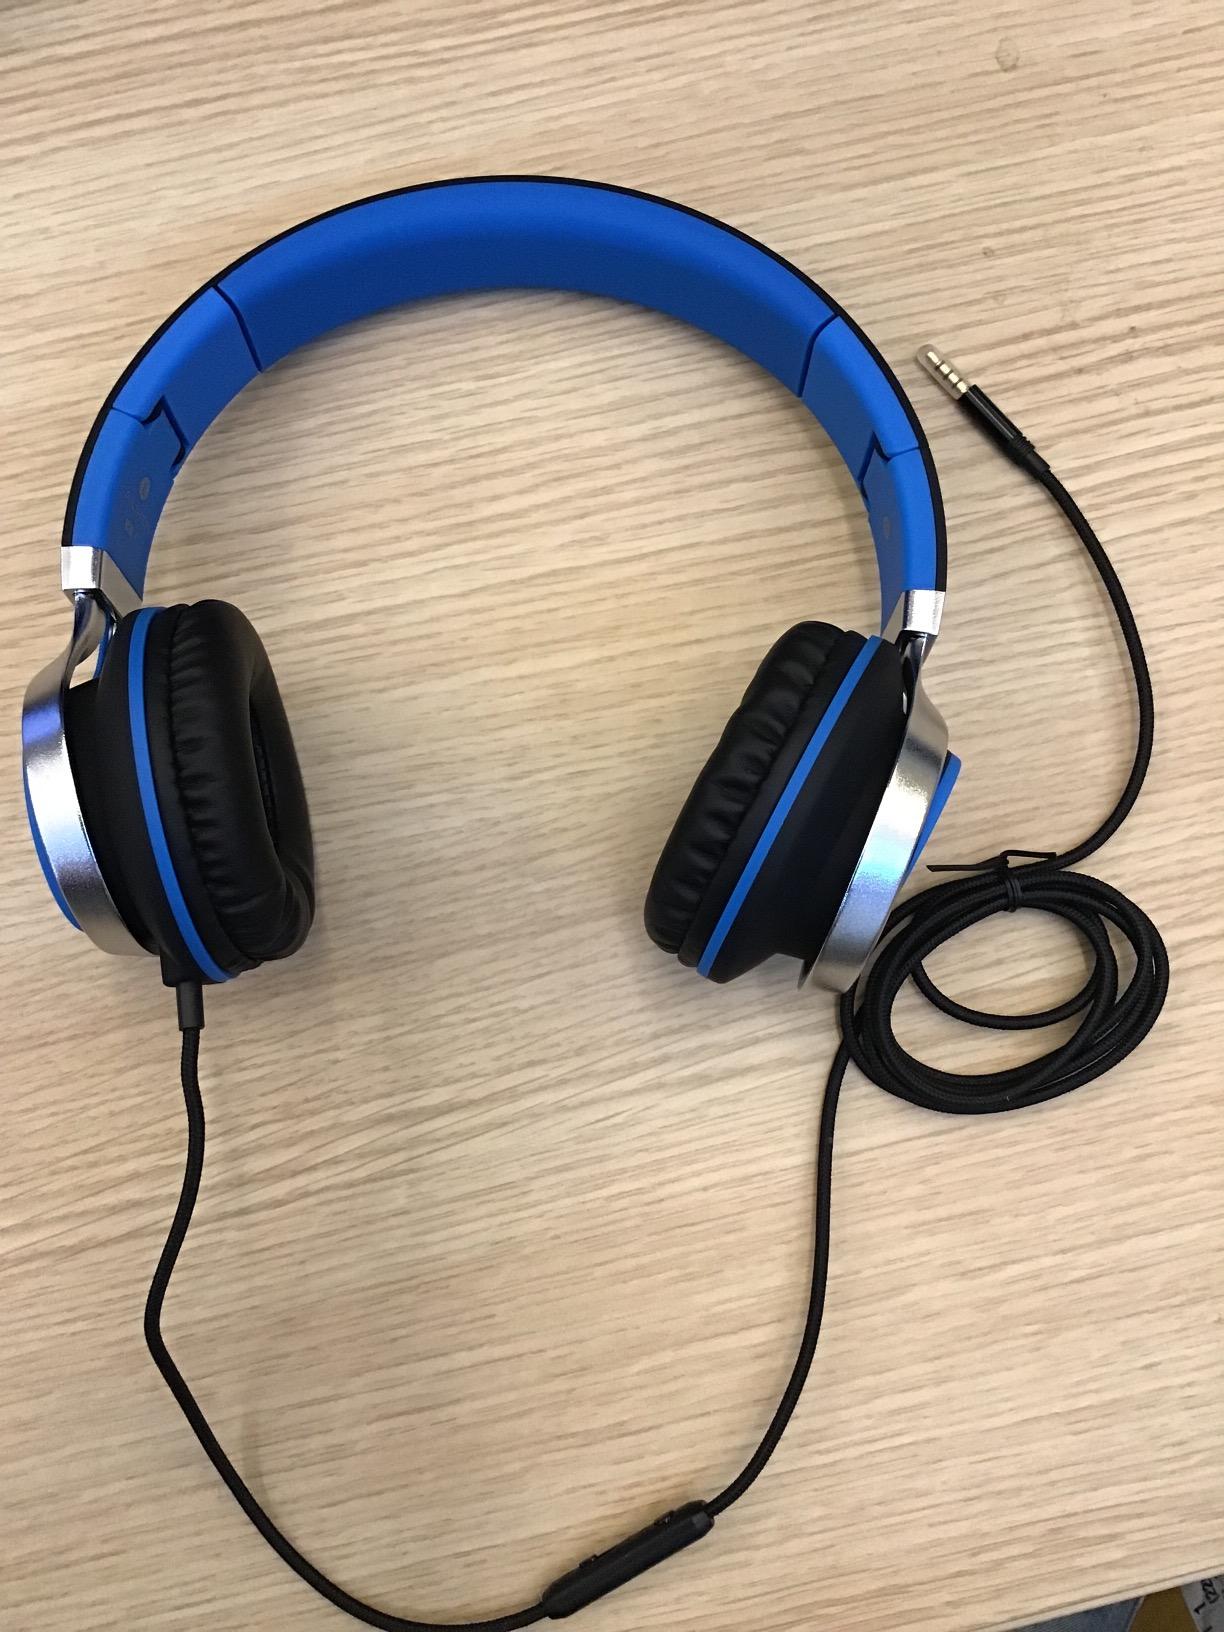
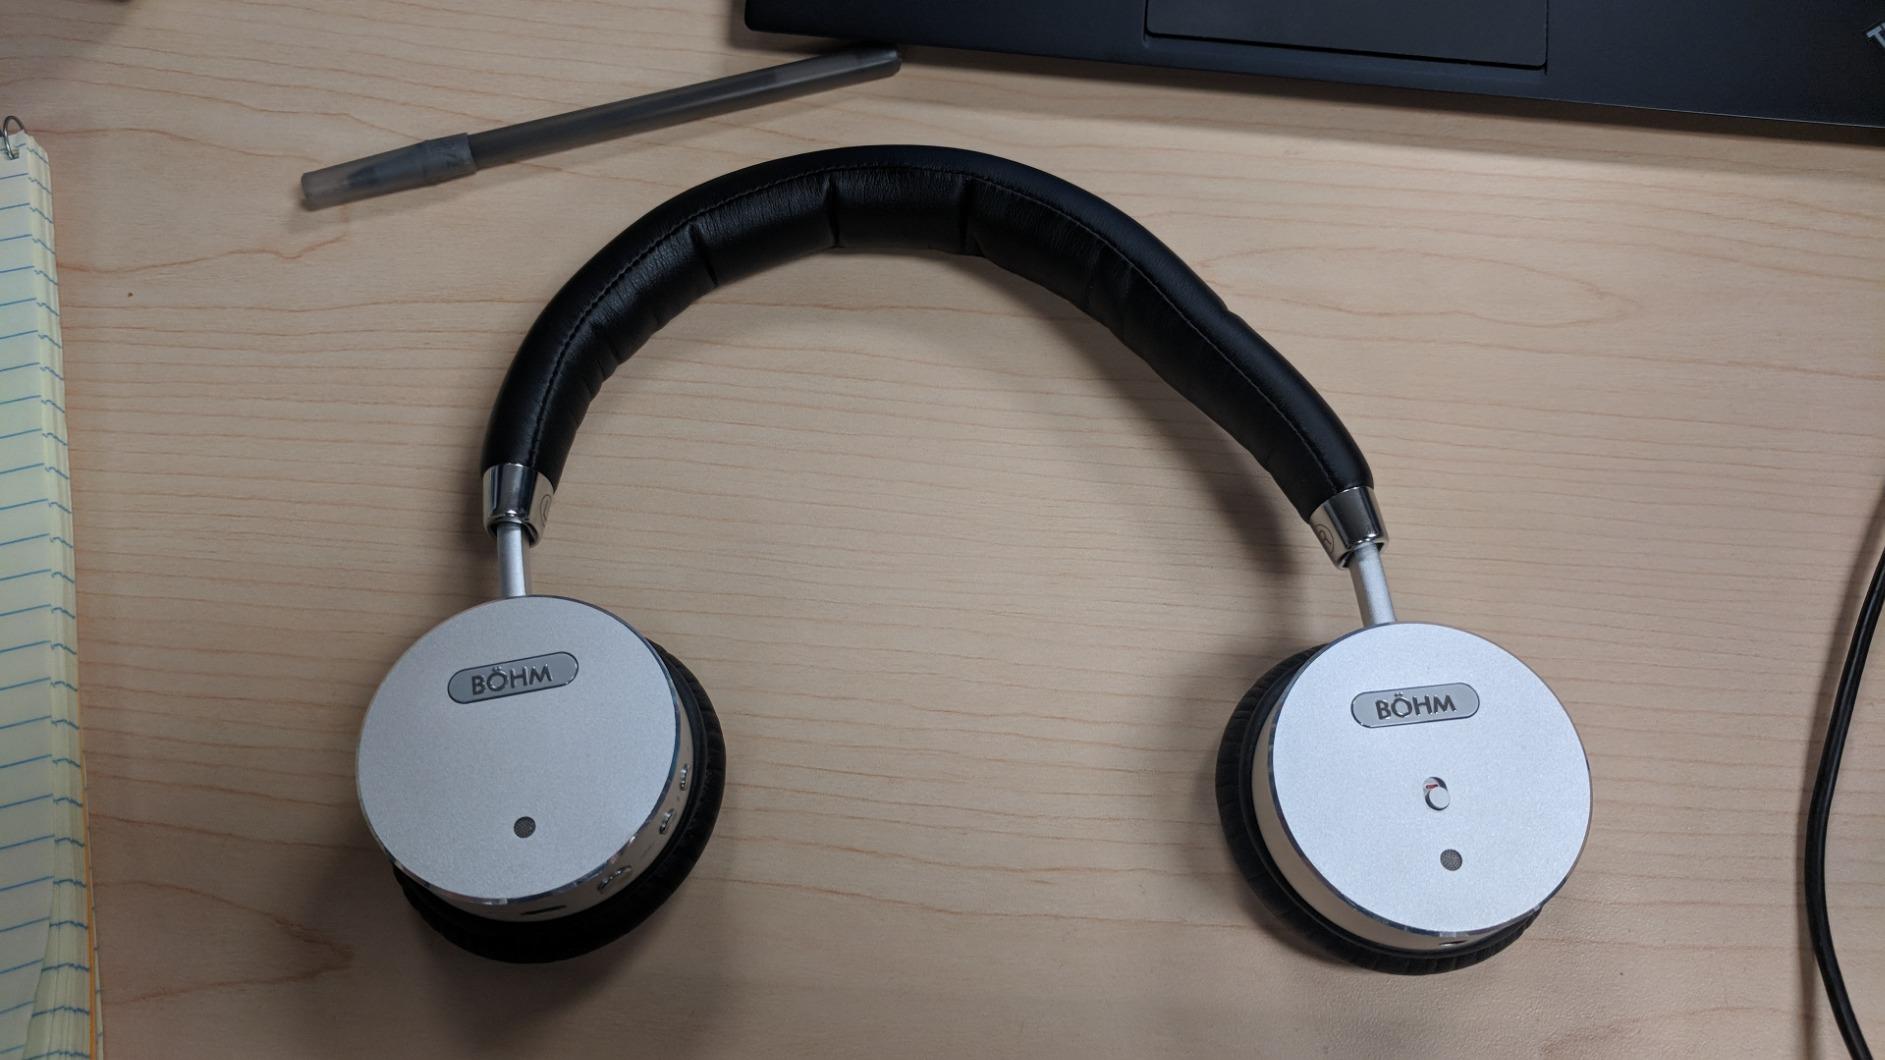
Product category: headphones
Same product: no